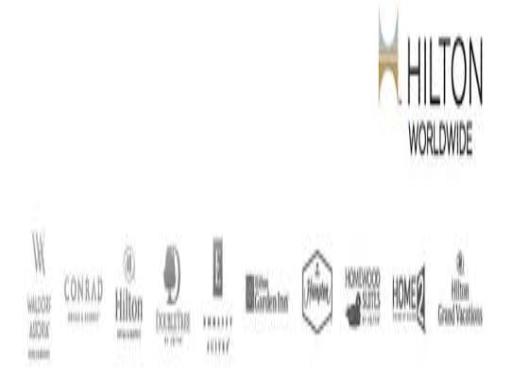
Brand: Hilton Worldwide-1
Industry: Others